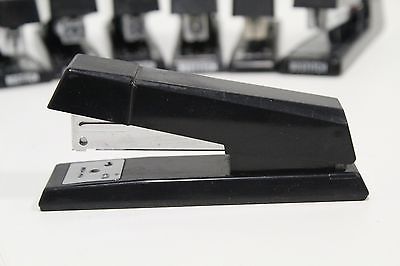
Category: stapler